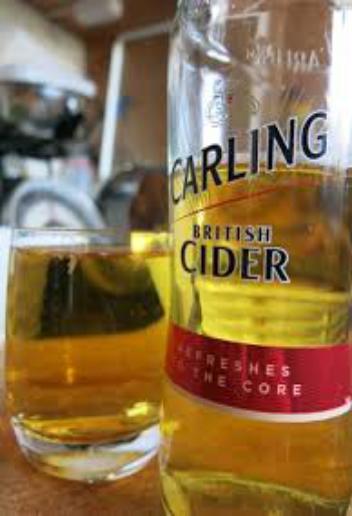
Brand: Carling Cider
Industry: Food